Underground Railroad

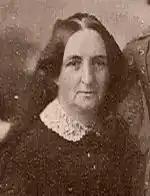
Martha Coffin Wright operated her house in Auburn, New York as a stop on the Underground Railroad and it was frequented by Harriet Tubman during her rescue missions. Wright's house connected to other network of safe houses in New York that led to Canada.

The Texas Runaway Slave Project, located in Nacogdoches at the Stephen F. Austin State University, has researched runaway advertisements that appeared in 19,000 editions of newspapers from the mid-19th century.